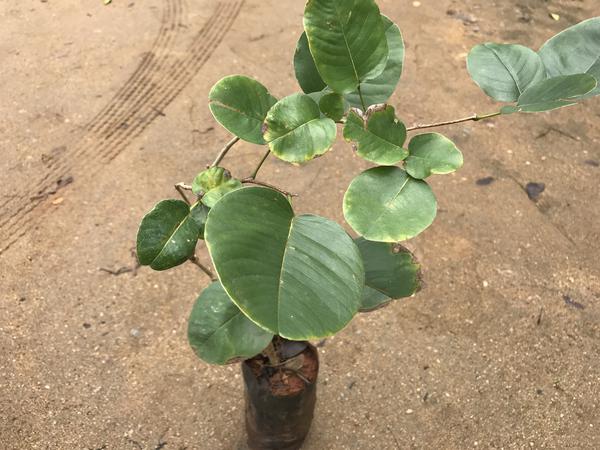
Plant: Raktachandini